Royal baccarat scandal

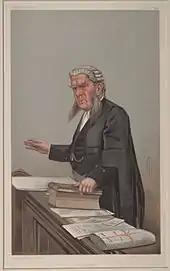
Gordon-Cumming's senior counsel, the Solicitor General, Sir Edward Clarke, c. 1911

Once he was back in London Gordon-Cumming received a response to the letter he had written to Williams. Signed by the prince, Coventry and Williams, the note advised him that "you must clearly understand that in the face of the overwhelming evidence against you, it is useless to attempt to deny the accusations". Gordon-Cumming wrote to Edward with a "final appeal to show how utterly it remains in your power to utterly damn, morally and physically, one who has ever been a loyal and devoted subject"; it went unanswered by prince and courtiers.